List of people banned from Major League Baseball

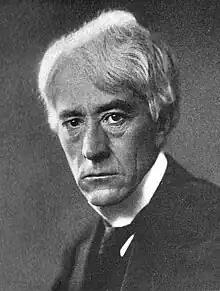
Kenesaw Mountain Landis, federal judge and Commissioner of Baseball (1920–44).

Prior to 1920, players were banned by the decision of a committee. There were 14 players banned from 1865 to 1920; of those, 12 were banned for association with gambling or attempting to fix games, one was banned for violating the reserve clause, and one was banned for making disparaging remarks.